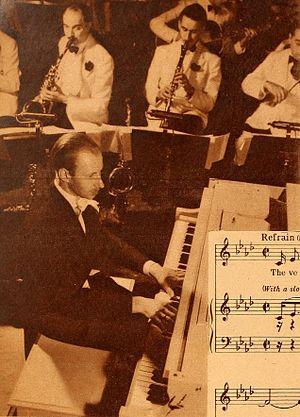
The Very Thought of You est une célèbre chanson d'amour standard de jazz, écrite et composée par l'auteur-compositeur chef d'orchestre britannique Ray Noble. Elle est enregistrée pour la première fois en 78 tours en 1934, chez Victor Talking Machine Company - La voix de son maître par le célèbre crooner de jazz britannique de l’époque Al Bowlly, accompagné au piano stride par Monia Litter, puis par l'orchestre big band jazz de Ray Noble. Il fait partie du standard des crooners entre autres de Nat King Cole ou Frank Sinatra...